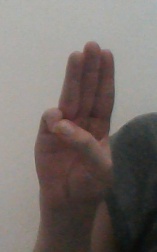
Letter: thaa